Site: brandenburg
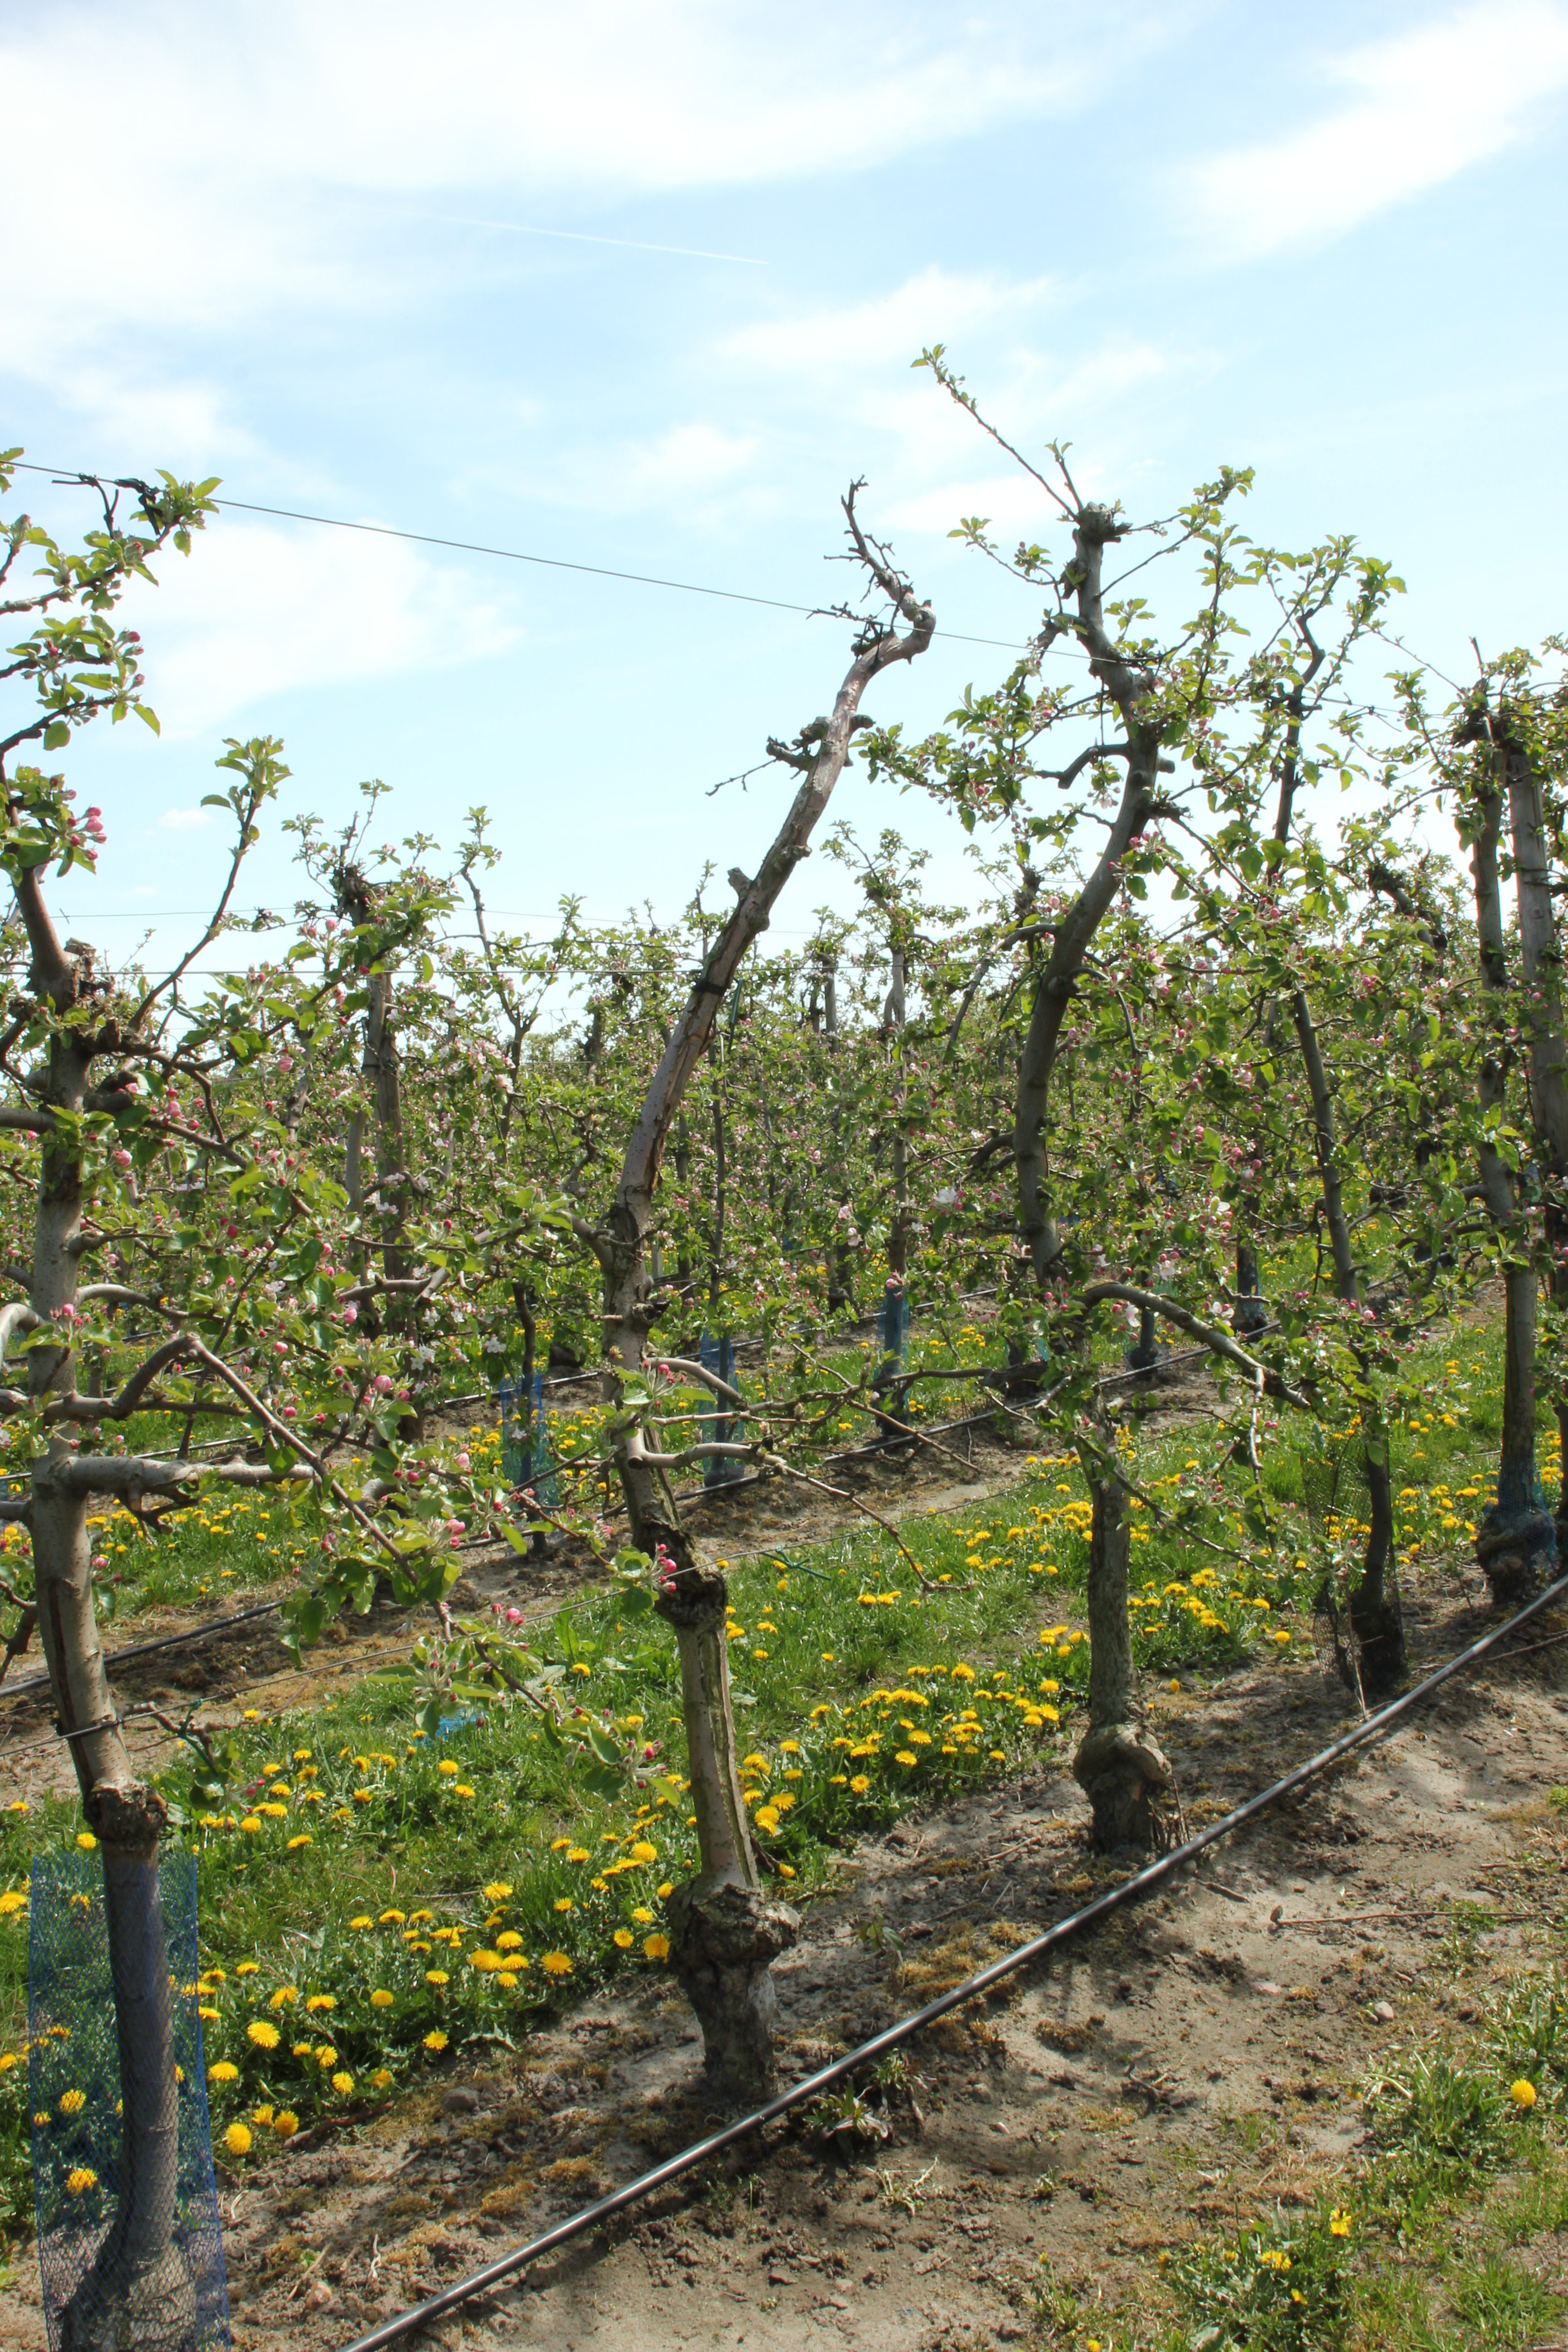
Growth stage (BBCH 57): Inflorescence emergence